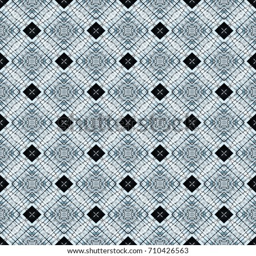
this blue lined abstract seamless pattern illustration can be pieced together to make any size you need for your projects .